Ilija Kolarić

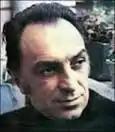
Ilija Kolarić, around 1979.

Ilija Kolarić was born in Novi Sad on January 27, 1926. He began his career as a painter at a Military technical institute and then worked in the studios of Petar Lubarda, Milo Milunović, Đorđe Ilijić, and Anton Huiter. Later, he worked as a freelance artist. In his youth, he was trained to be a pilot. He held several exhibitions throughout the former Yugoslavia, as well as in other countries such as Moscow, Paris, Brussels, Warsaw, Munich, Philadelphia, and others. He spent over 50 years of his life married to his wife Ljubica, who outlived him. He left behind a personal legacy in the town of Mošorin. His works are included in many museums and private collections. He mainly painted landscapes, still lifes, and interiors, and his style is characterized by a realistic approach to the subject, with a particular attention to light and color. He passed away on December 3, 2004 in Novi Sad.